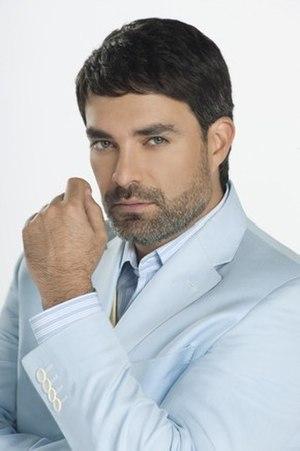
Mauricio Islas, est un acteur mexicain de cinéma et de télévision.